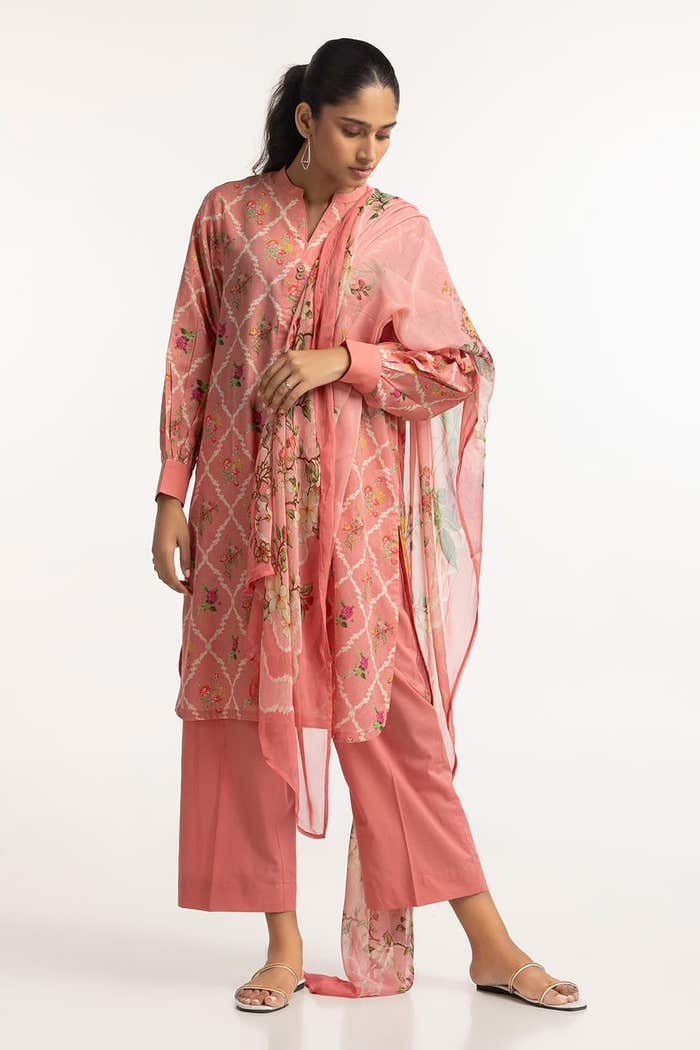
pink multi embroidered choli